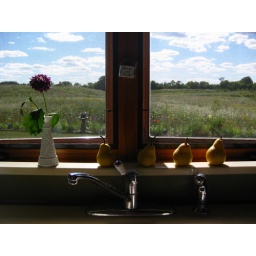
the kitchen sink in late summer